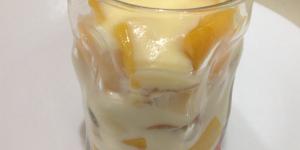
tres leches de durazno